Question: Where are the boats?
Tambaya: Ina jiragen ruwan?
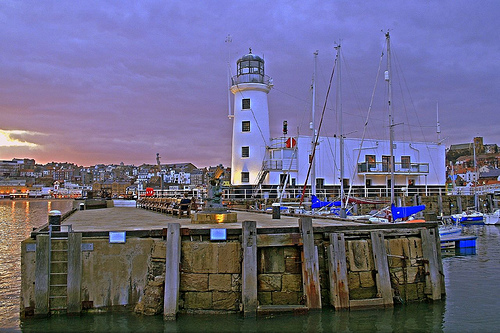
Answer: In the harbor.
Amsa: A tashar jirgin ruwan.